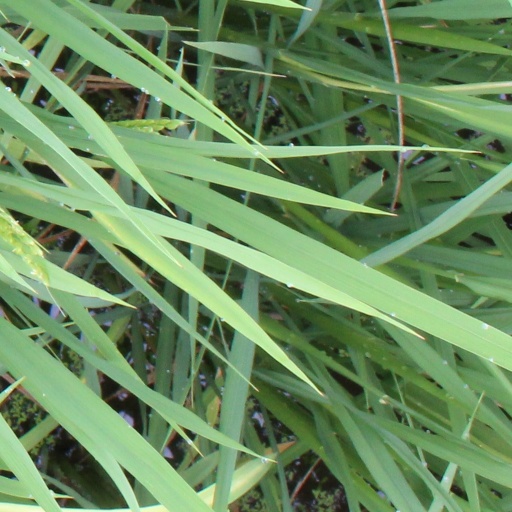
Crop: rice